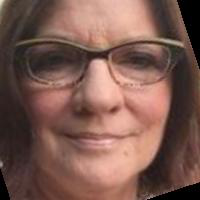
Age group: age 66-80